Jesus Church, Copenhagen

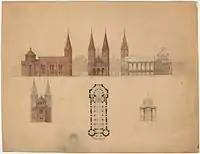
Non-final design proposal with two towers

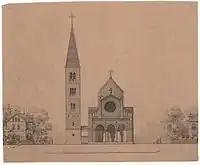
One of Dahlerup's renderings

Jacobsen's father, J. C. Jacobsen, had decided to bequeath Gammel Carlsberg to the Carlsberg Foundation. On his death, Carl Jacobsen received a sum of 1,000,000 Danish kroner. In 1883, he and his wife Ottilia decided to divide the money into four equal amounts, creating four "Ny Carlsberg Grants". The first of these was the "Ny Carlsberg Church Grant" that was to fund the creation of a new church in Valby within 10 years.